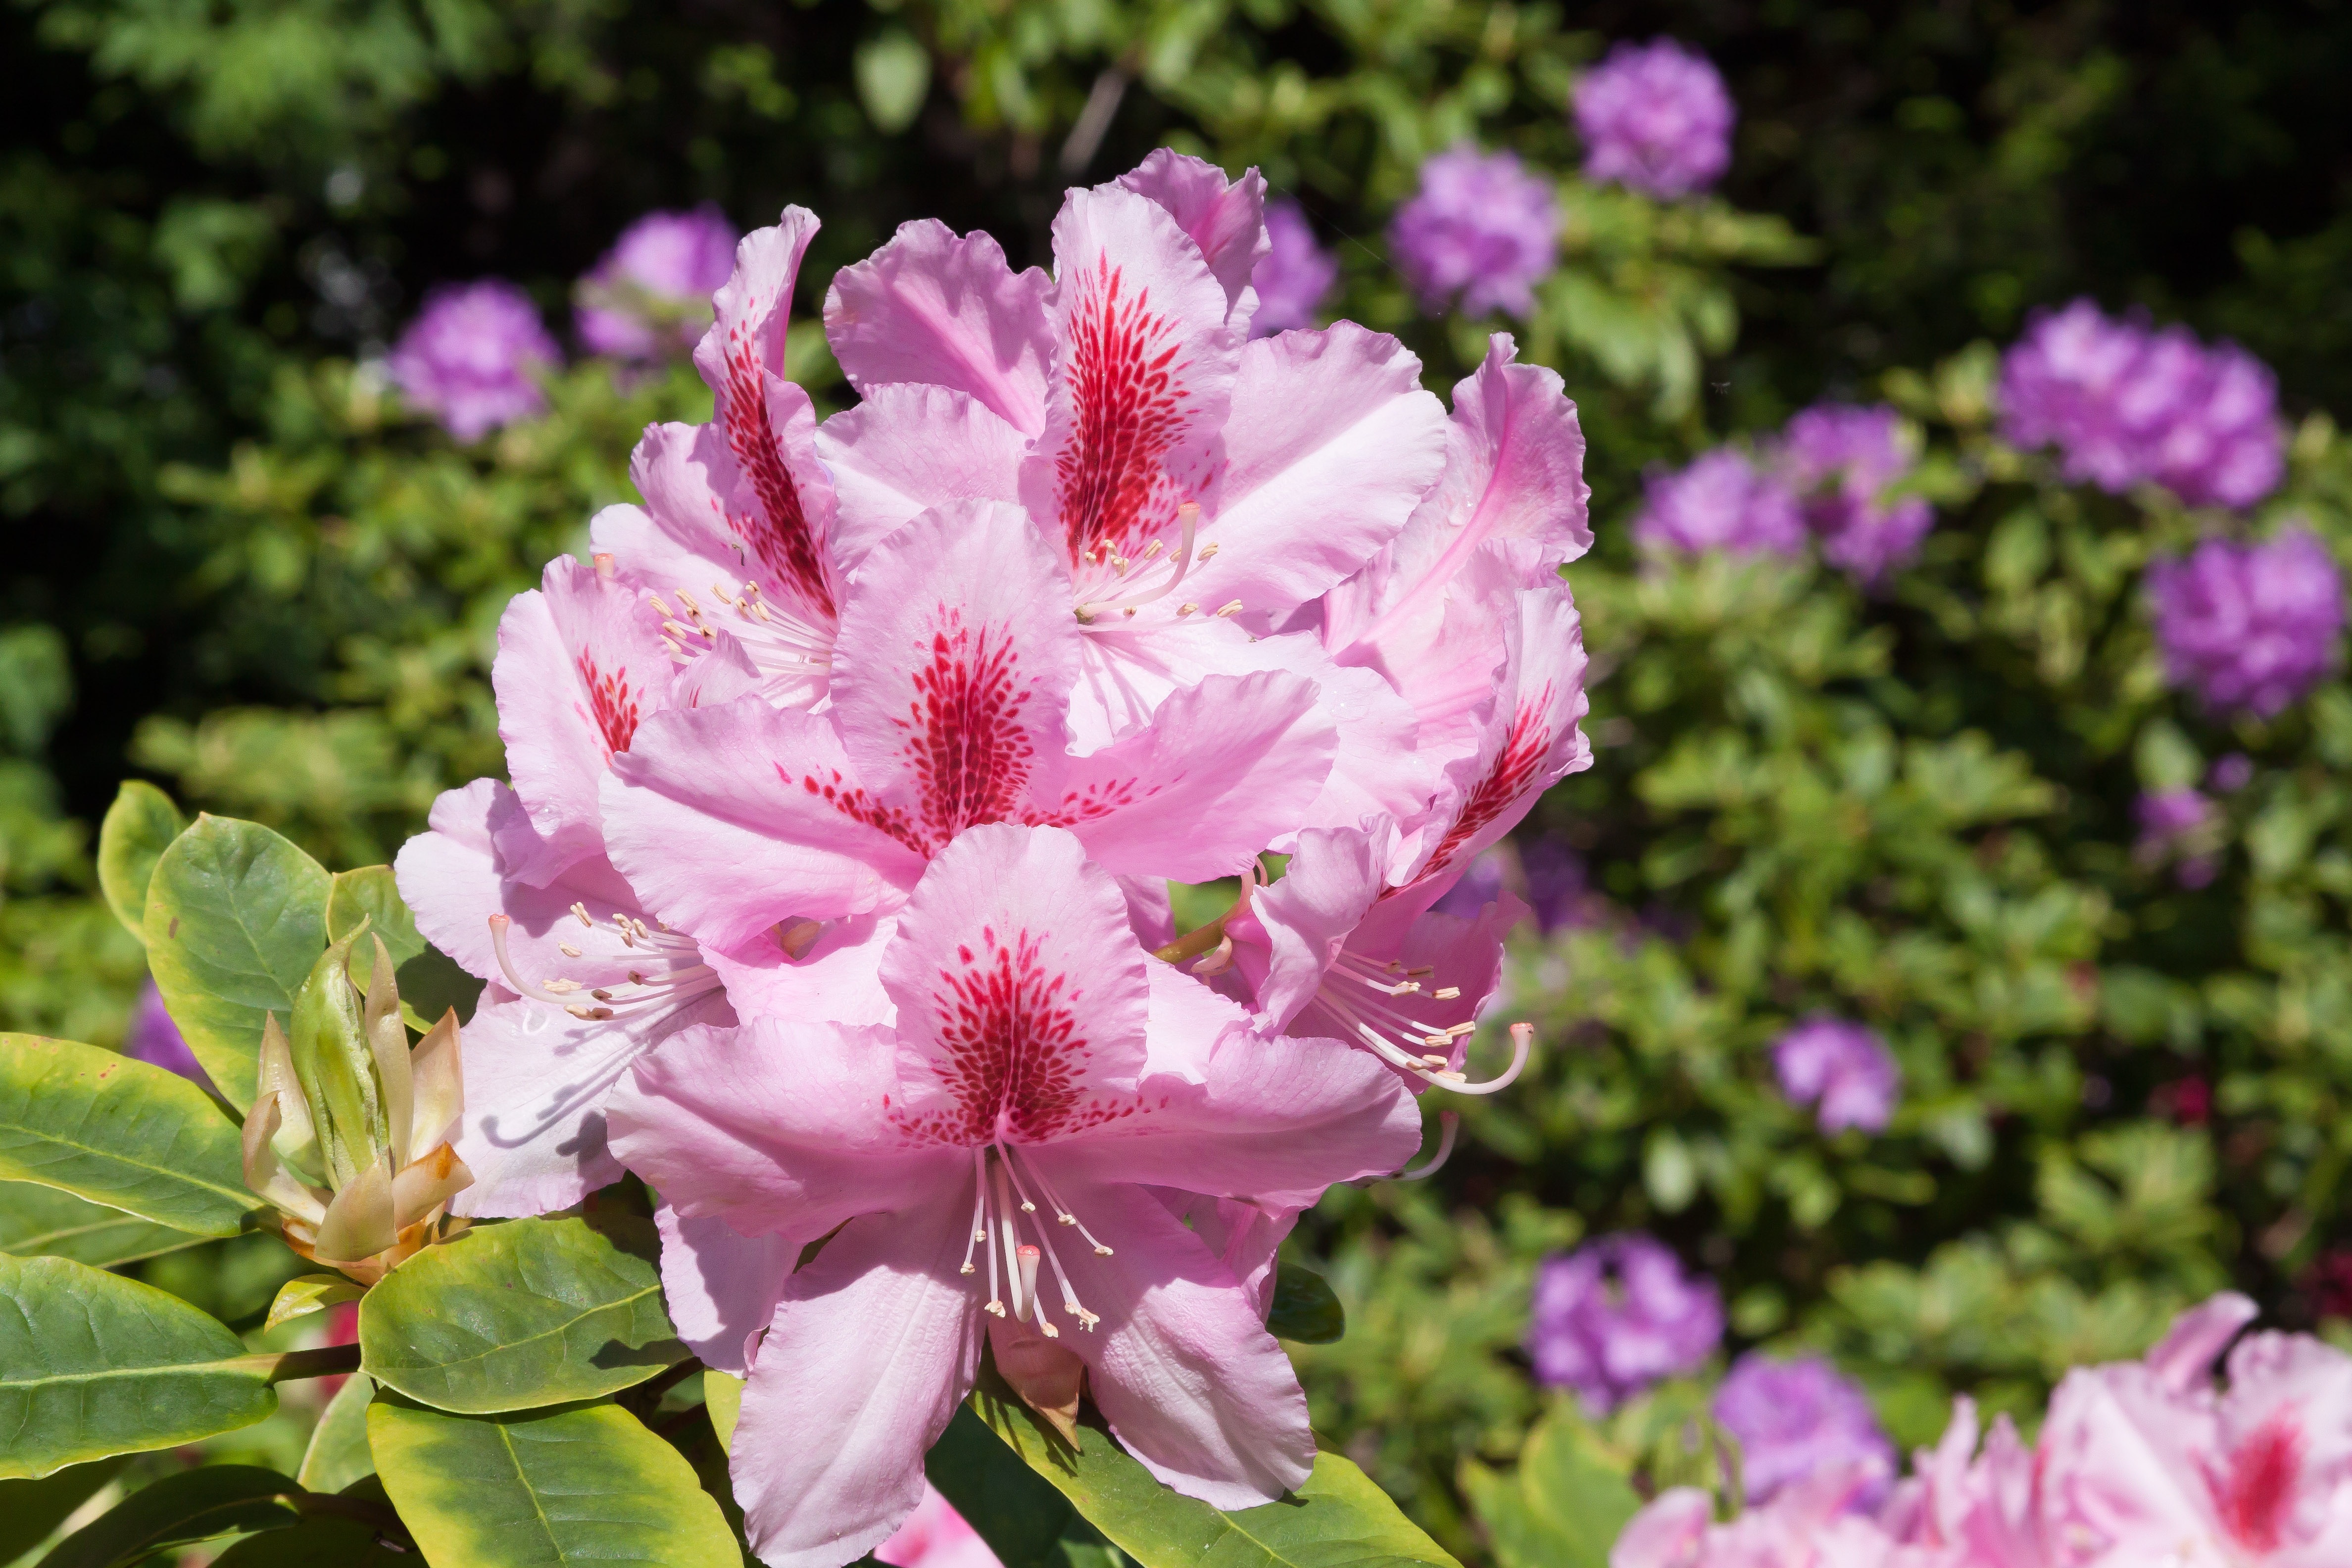
nature, blossom, plant, white, flower, bloom, park, botany, garden, pink, flora, shrub, violet, rhododendron, azalea, ericaceae, flowering plant, genus, family of ericaceae, woody plant, land plant